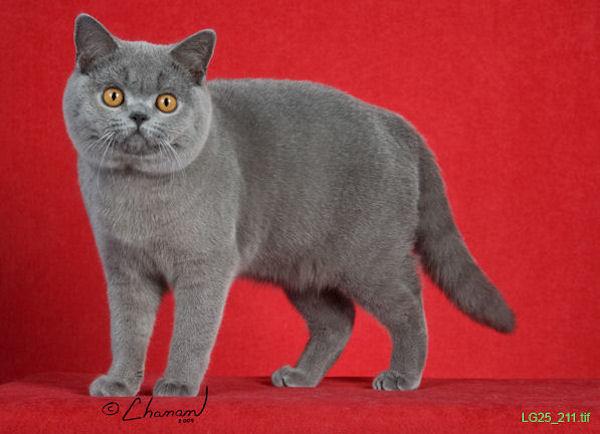
Breed: British Shorthair